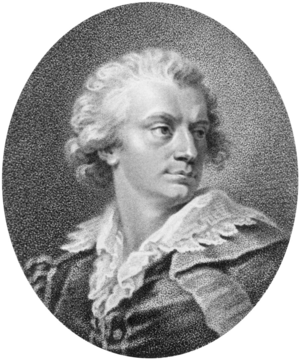
Lars von Engeström
Lars von Engeström var en svensk diplomat og statsmand,